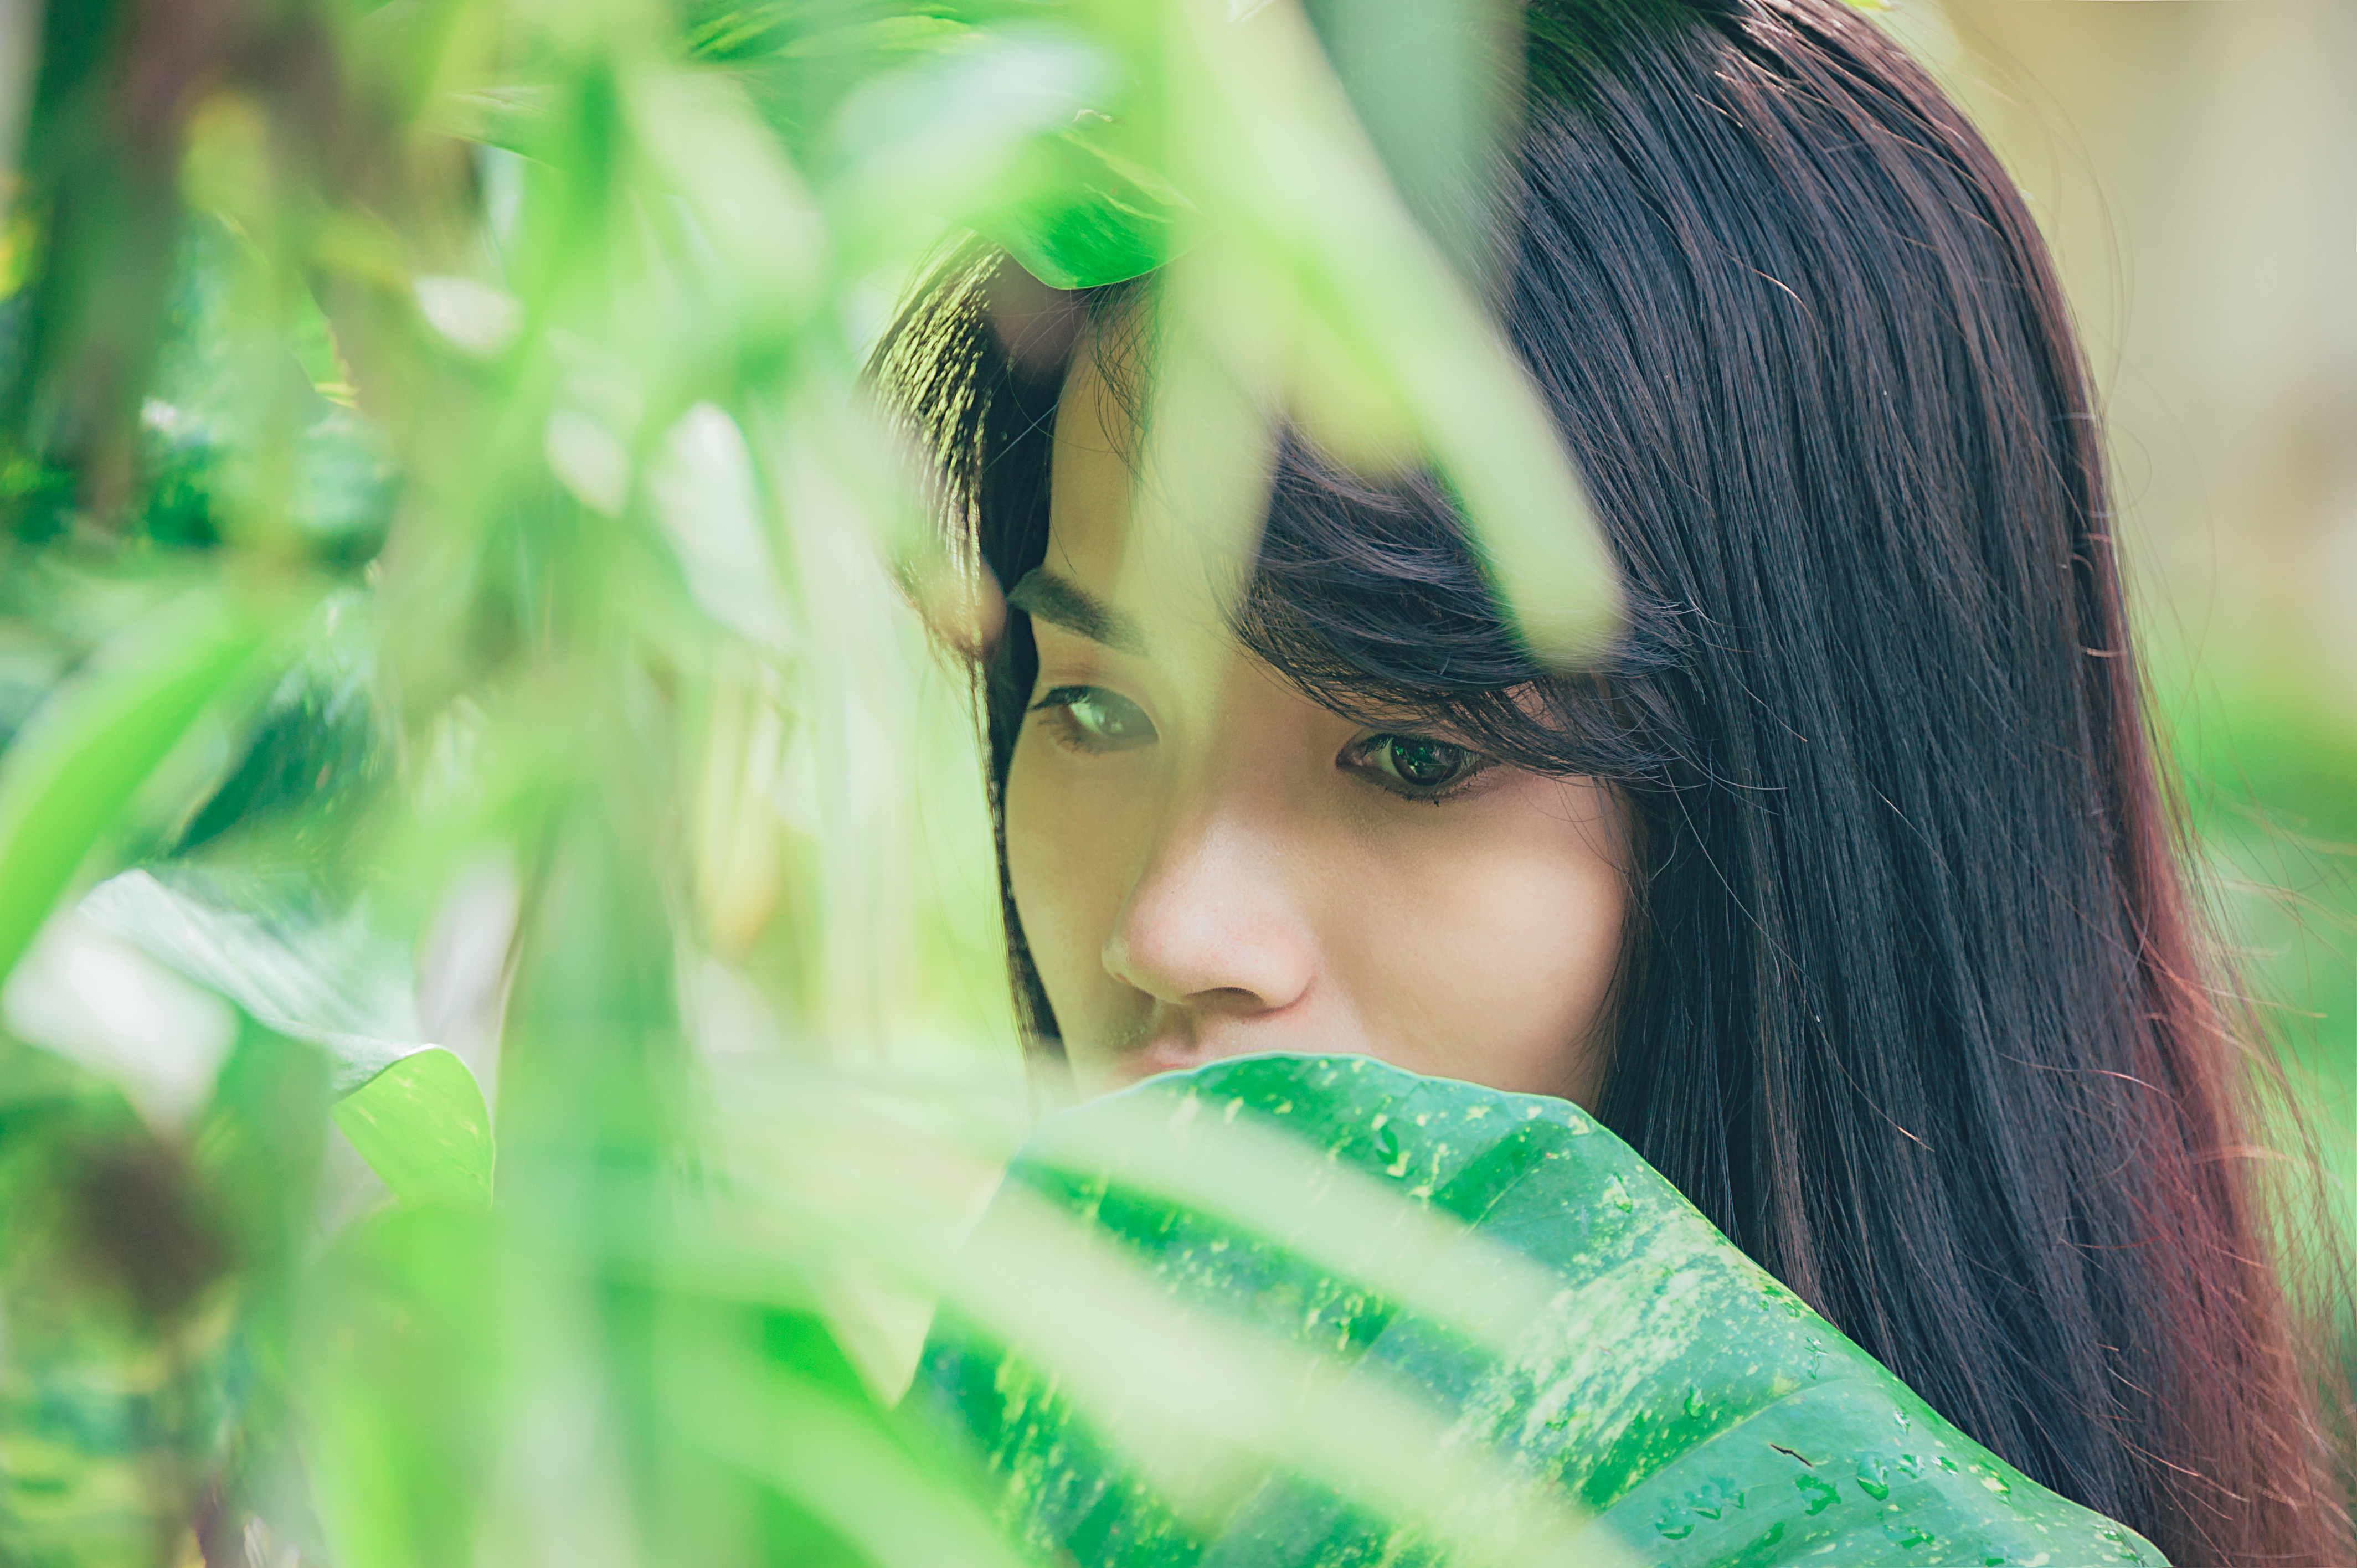
beautiful, girl, green, face, beauty, eye, lady, black hair, leaf, grass, close up, long hair, tree, sunlight, smile, brown hair, portrait photography